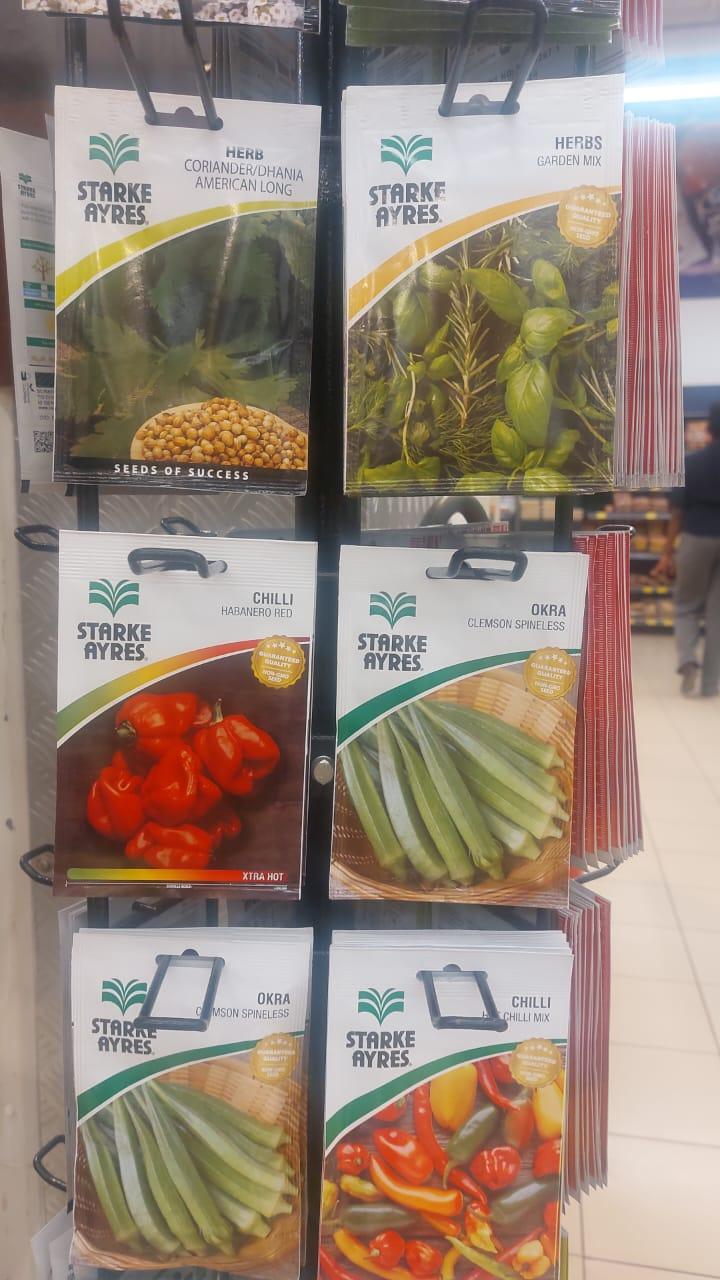
Mandhari yenye milima na miinuko, iliyostawisha mazao mbalimbali, miti mirefu yenye rangi ya ukijani kibichi anga likiwa na mawingu meupe na mwanga mkali wa jua.